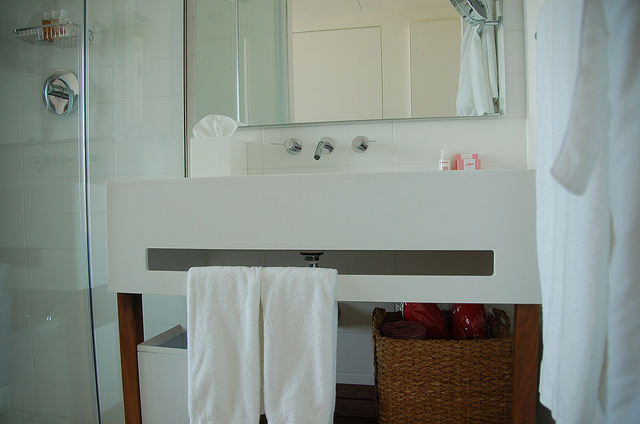
user: Given an image and a question. Answer the question in a short answer. Question: What are the towels for? Short Answer:
assistant: dry